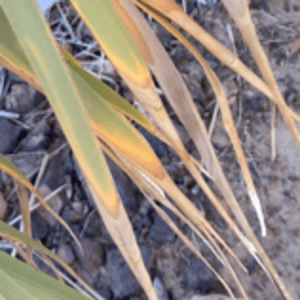
Label: Magnesium Deficiency